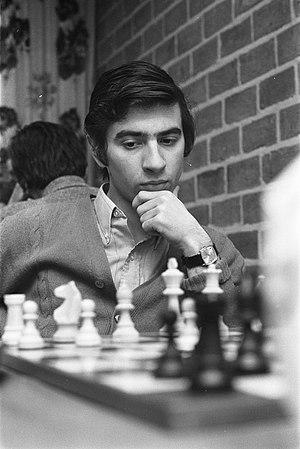
Ljubomir Ljubojević, né le 2 novembre 1950 à Užice, est un grand maître international d'échecs serbe. Champion de Yougoslavie en 1977 et 1982, il a participé à douze olympiades d'échecs. En janvier et juillet 1983 puis en janvier 1984, Ljubojevic était classé troisième au classement de la Fédération internationale des échecs. Il a remporté le prestigieux tournoi de Wijk aan Zee en 1976, le tournoi de Linares en 1985 et le Melody Amber en 1993. Il termina 1ᵉʳ ex aequo avec Garry Kasparov au tournoi de Barcelone en 1989 qui faisait partie de la coupe du monde GMA où il finit cinquième du classement général.